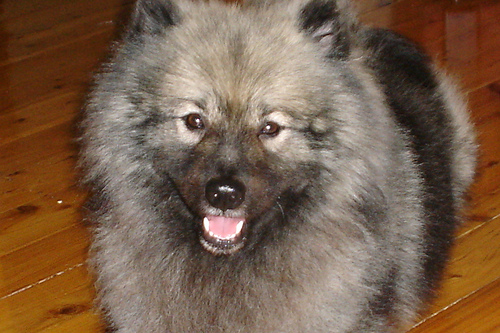
Animal: dog
Breed: keeshond